North Adelaide

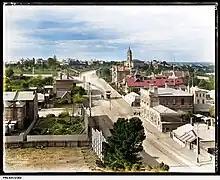
Looking northeast from St Peter's Cathedral, 1902

Surveyor-General Colonel William Light of the colony of South Australia completed the survey for the capital city of Adelaide by 10 March 1837. The survey included , including north of the River Torrens. This surveyed land north of the river became North Adelaide.